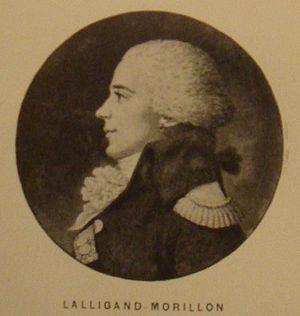
Pierre-Bénigne Lalligand, dit Morillon est un révolutionnaire français, né à Autun le 23 mai 1759 et guillotiné à Paris le 19 messidor an II. Agent du Comité de sûreté générale, il a joué un rôle dans le démantèlement de l'Association bretonne.
Armand-Charles Tuffin, marquis de La Rouërie, né le 13 avril 1751 à Fougères, mort le 30 janvier 1793 au château de La Guyomarais à Saint-Denoual, est un militaire français, héros de la guerre d’indépendance américaine et l'organisateur de l'Association bretonne.